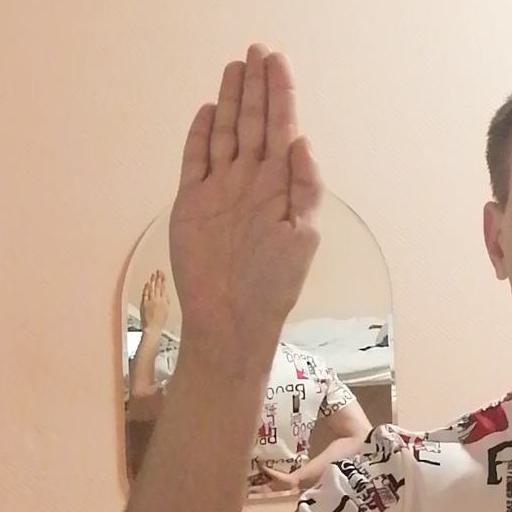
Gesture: stop